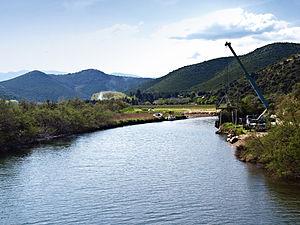
L'Aliso est un petit fleuve côtier français qui coule dans la région Corse dans le département de Haute-Corse et se jette dans la Mer Méditerranée.